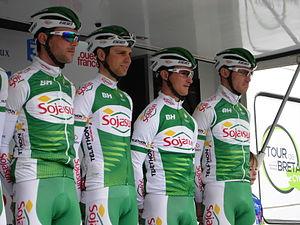
Tour de Bretagne 2013 - Présentation des équipes au départ de la deuxième étape à Ploemel - Équipe Sojasun Depicted people: Paul Poux, Étienne Tortelier, Alexis Vuillermoz and Fabrice Jeandesboz
La saison 2013 de l'équipe cycliste Sojasun est la cinquième de la formation bretonne, mais la première sous cette appellation depuis le départ du second partenaire de l'équipe, le groupe Saur. En tant qu'équipe continentale professionnelle, elle prend part aux circuits continentaux, principalement l'UCI Europe Tour, mais elle peut recevoir des invitations pour participer à des épreuves figurant au calendrier de l'UCI World Tour, comme le Tour de France. Cette saison est la dernière en continentale professionnelle, Sojasun n'ayant pas trouvé de co-sponsor.
L'équipe cycliste Sojasun est une ancienne équipe française de cyclisme professionnel sur route ayant le statut d'équipe continentale professionnelle. L'équipe est dirigée par l'ancien coureur professionnel Stéphane Heulot et est gérée par son entreprise Breizh Cyclism Compétition. Le sponsor de l'équipe est la société Sojasun, spécialisée dans la conception de produits alimentaires à base de soja.